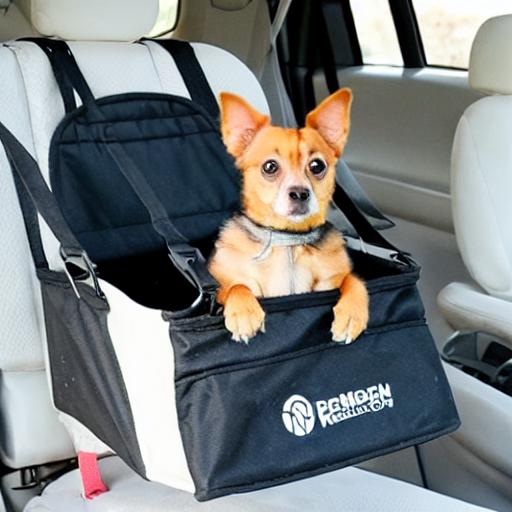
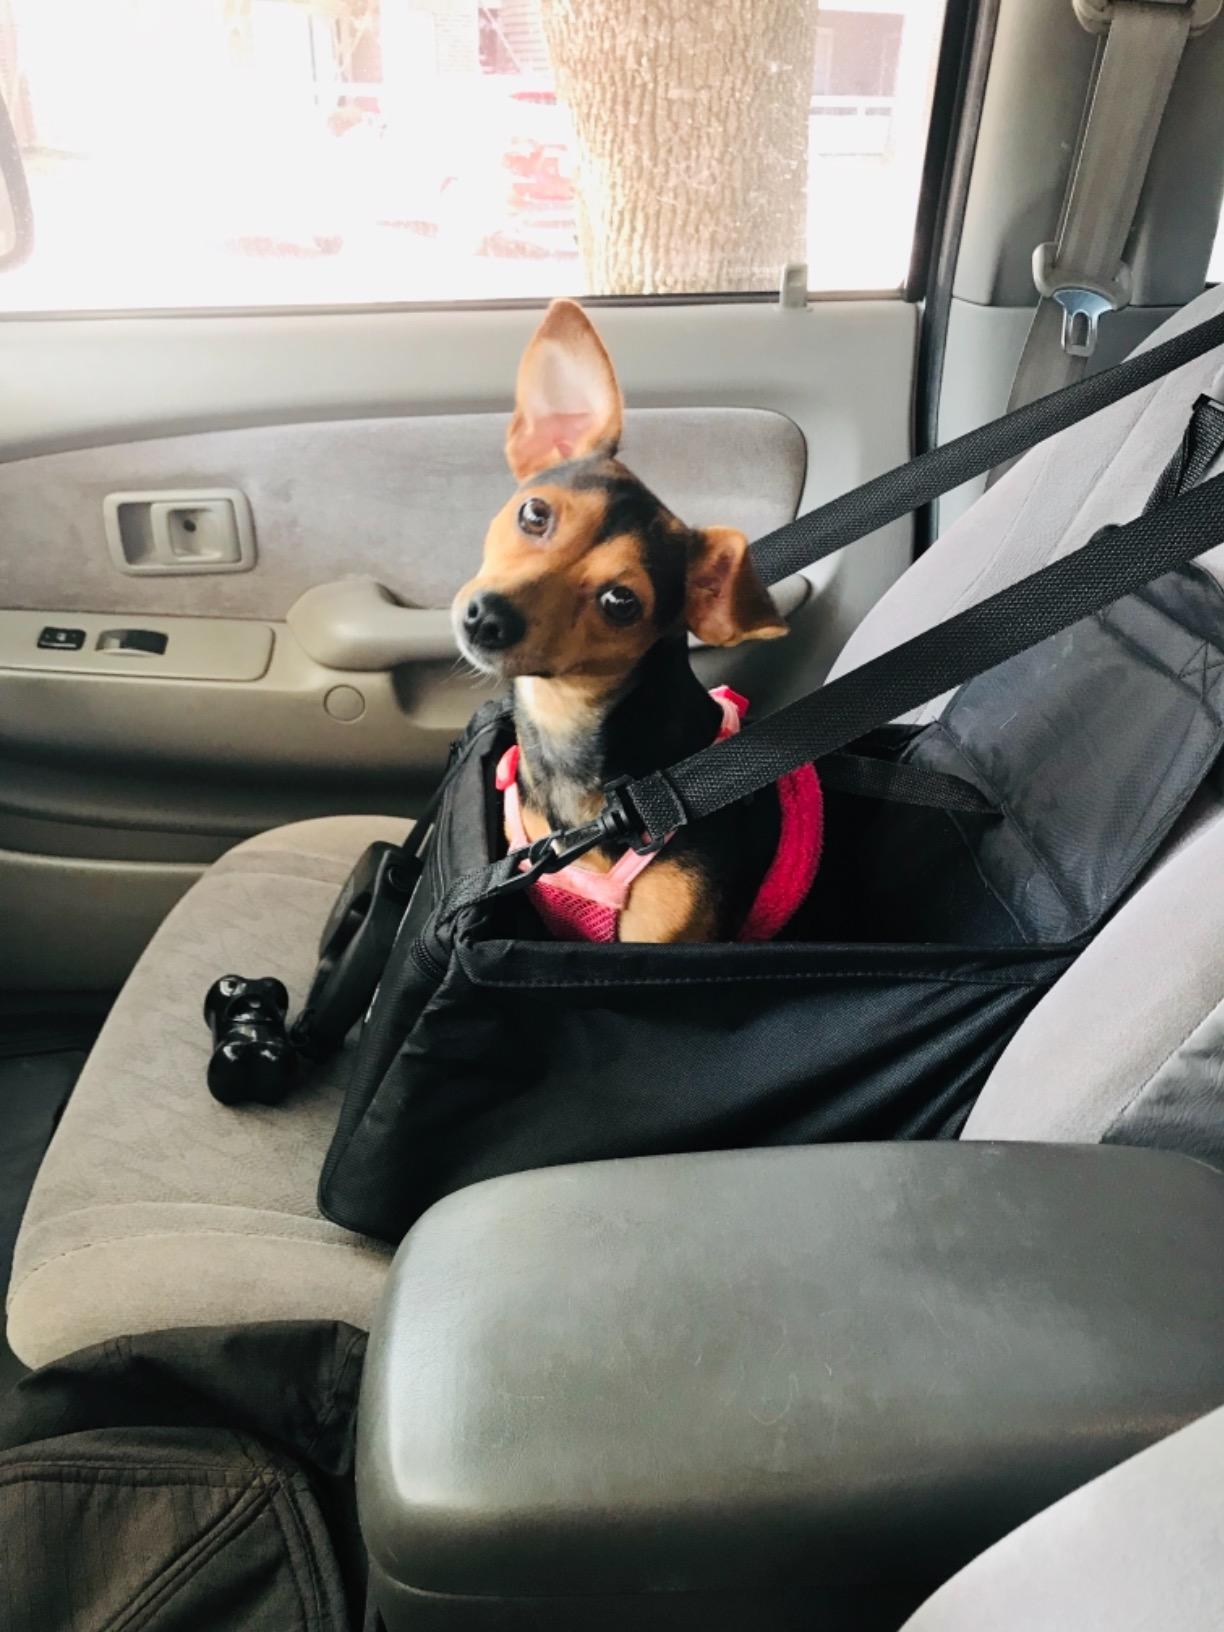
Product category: items_kennel
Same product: no